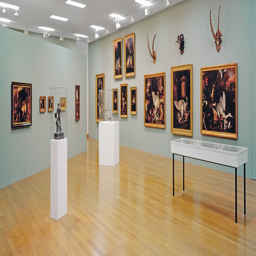
Kunstmuseum Liechtenstein